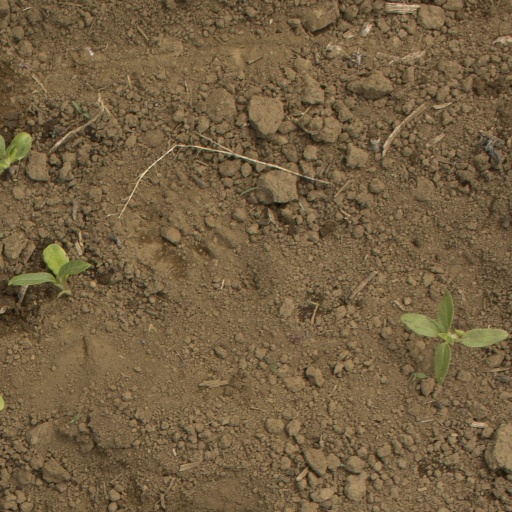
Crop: Jerusalem artichoke